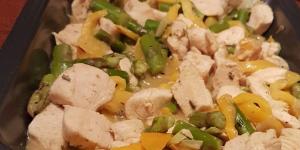
pollo salteado con esparragos y pimenton